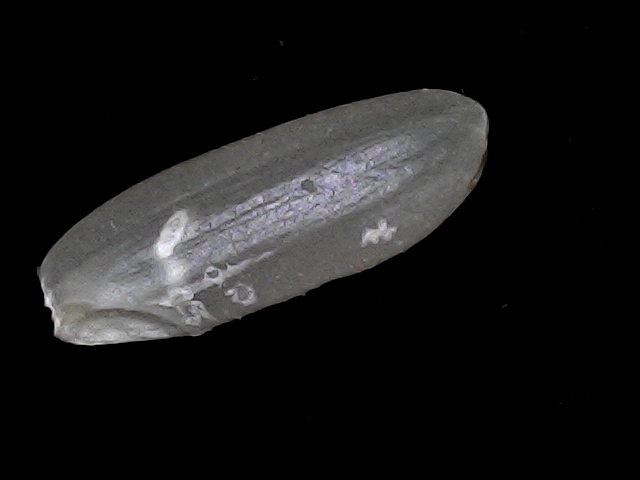
Rice variety: BRRI67